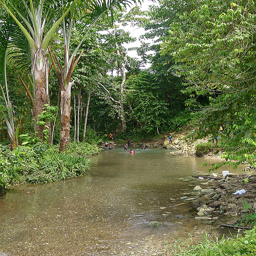
what a refreshing plunge in the stream